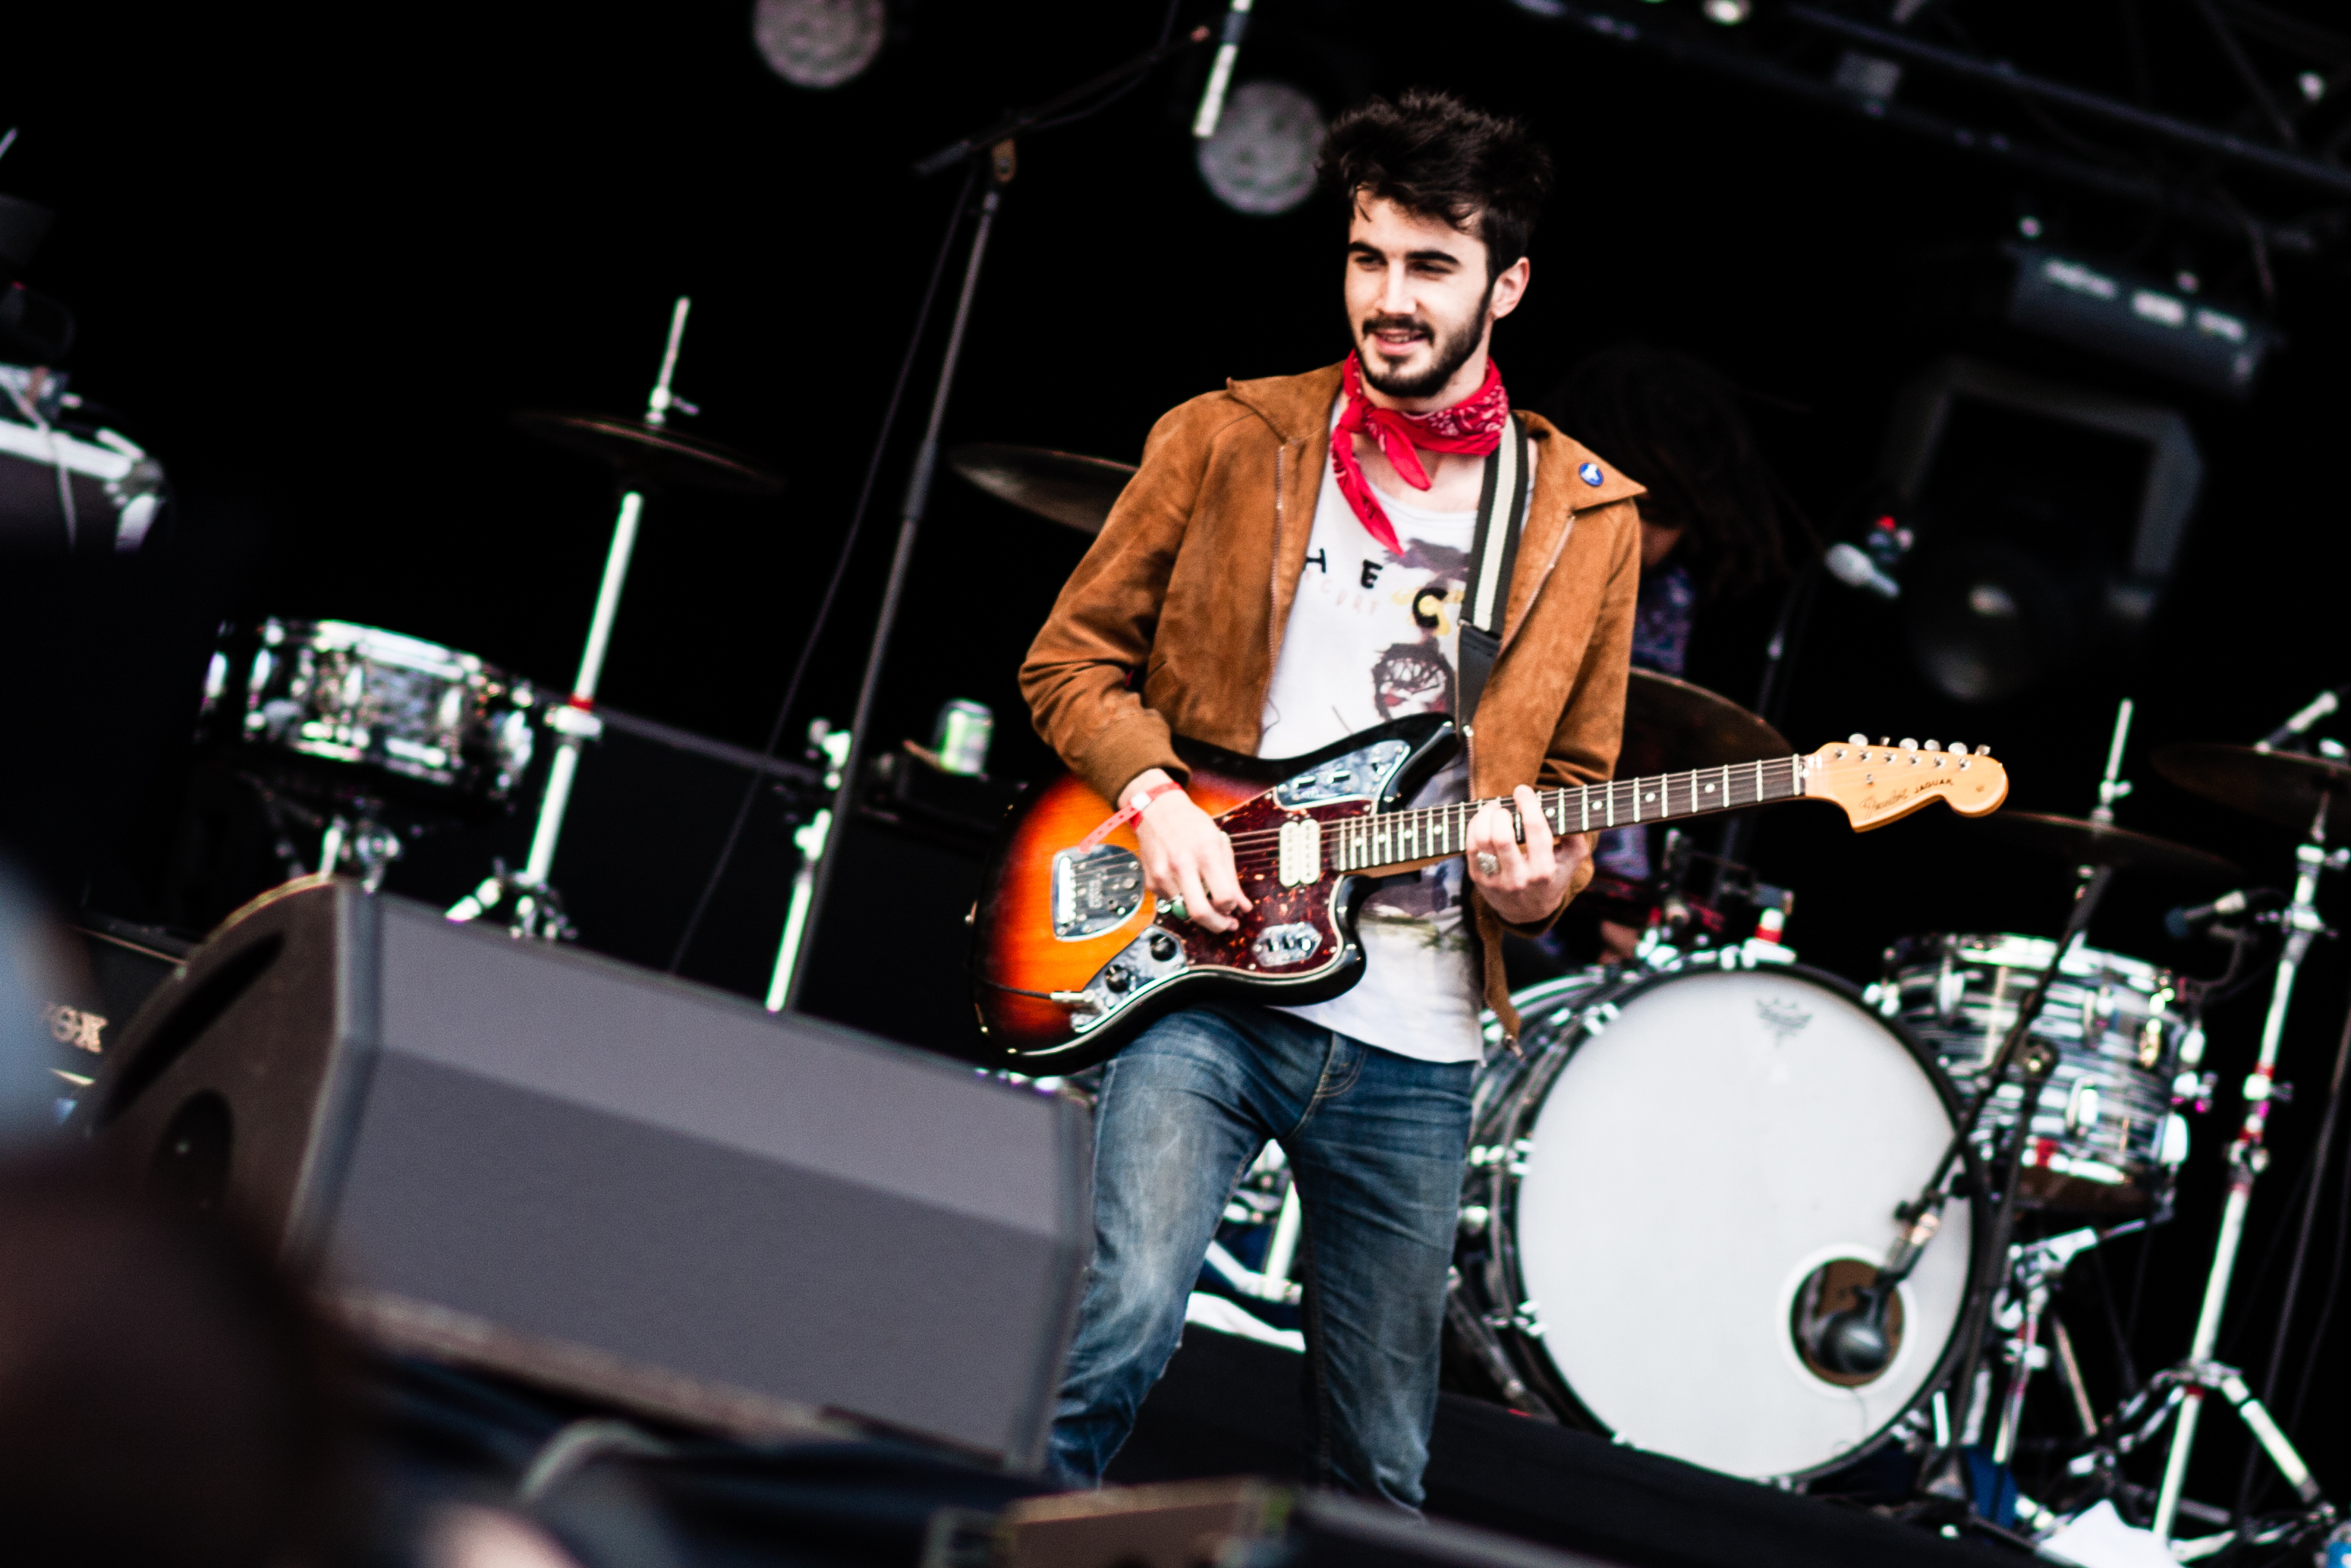
music, guitar, concert, live, canon, musician, drum, festival, 40d, gig, stage, 2012, fete, humanit, bb, brunes, bbbrunes, ftehuma, performance, bassist, singing, guitarist, drums, drummer, entertainment, performing arts, singer songwriter, rock concert, musical ensemble